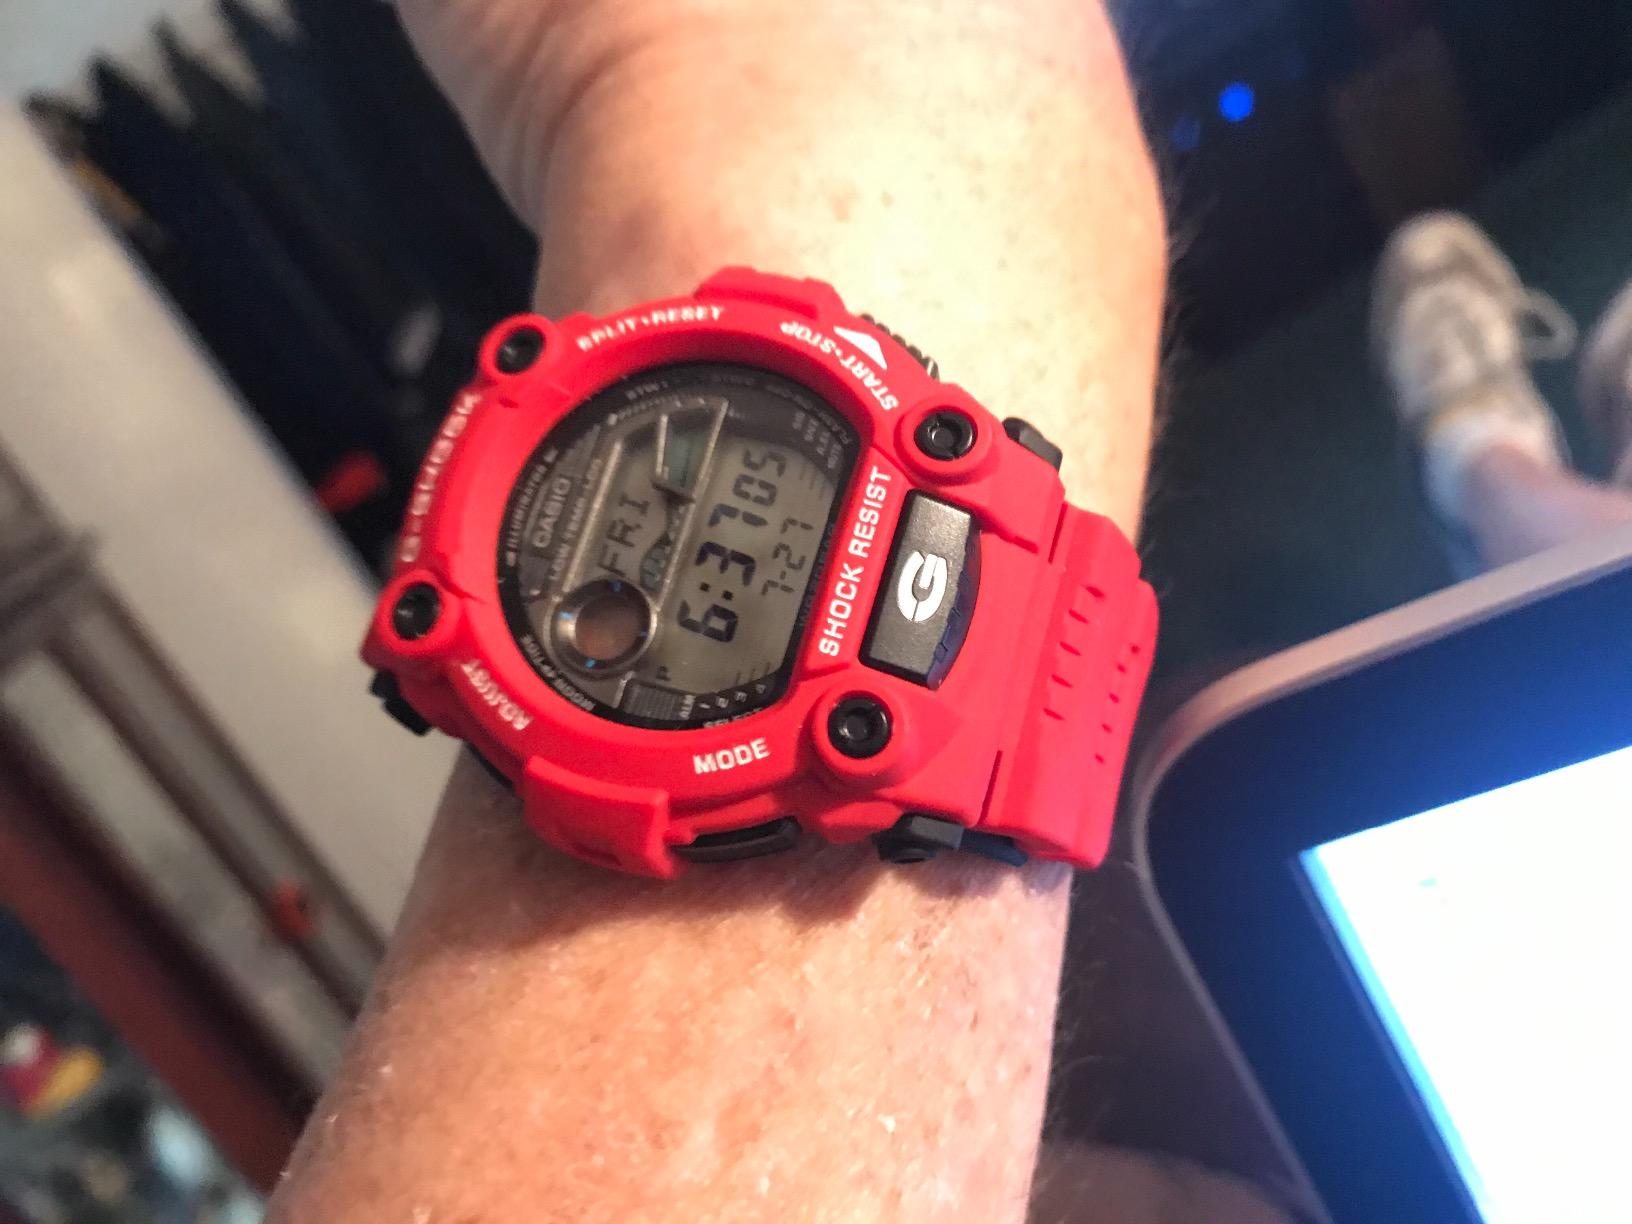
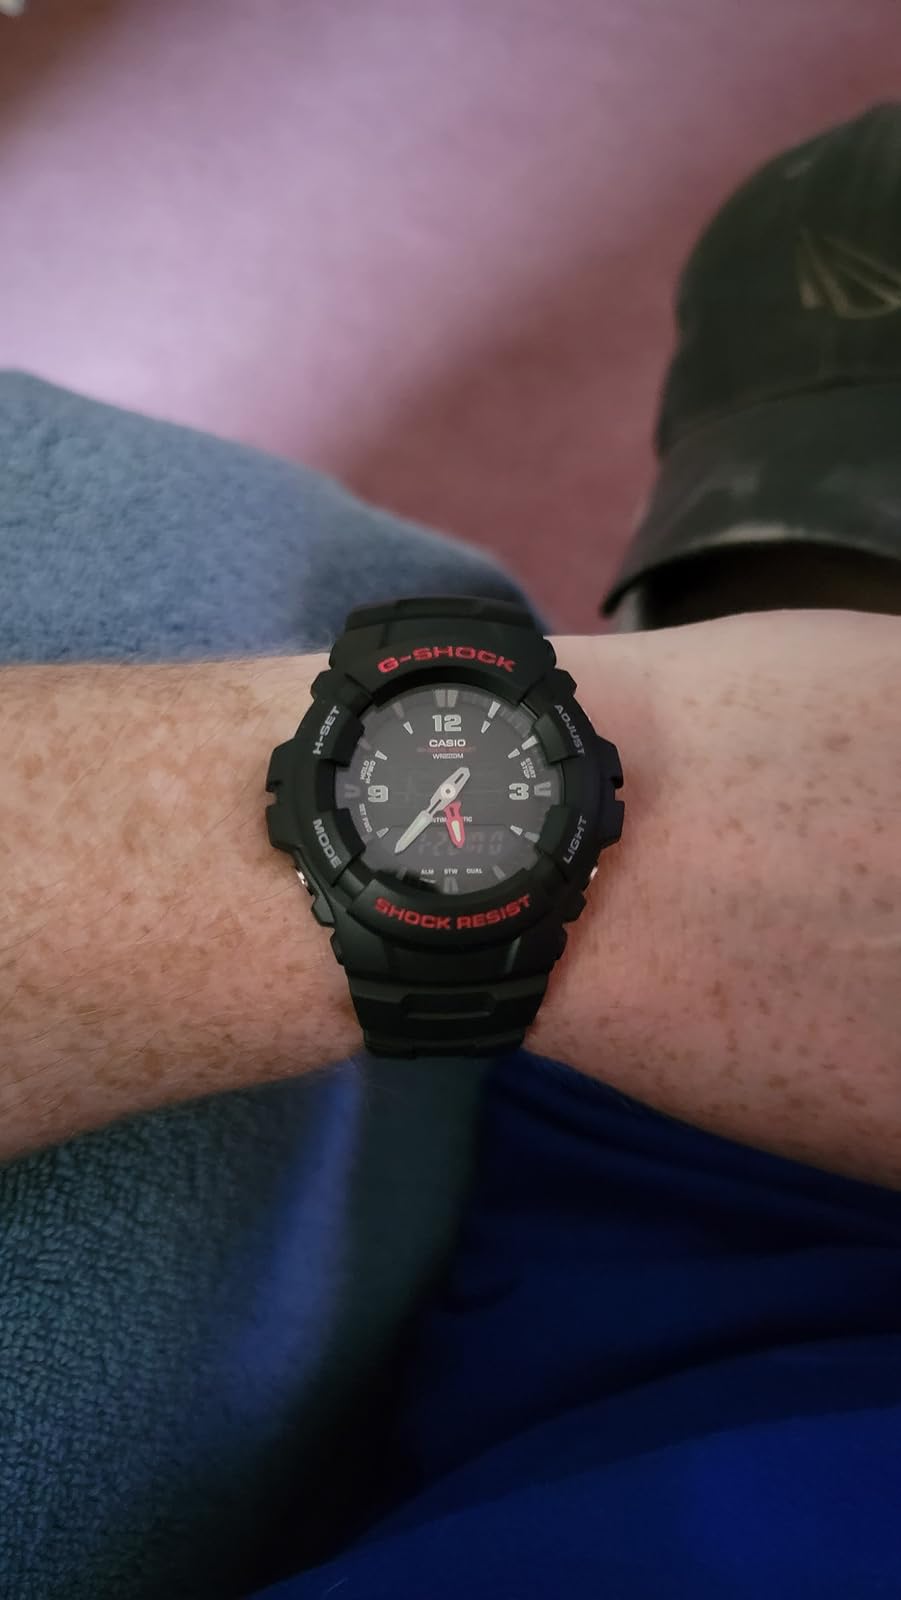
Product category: accessories_watch
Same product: no